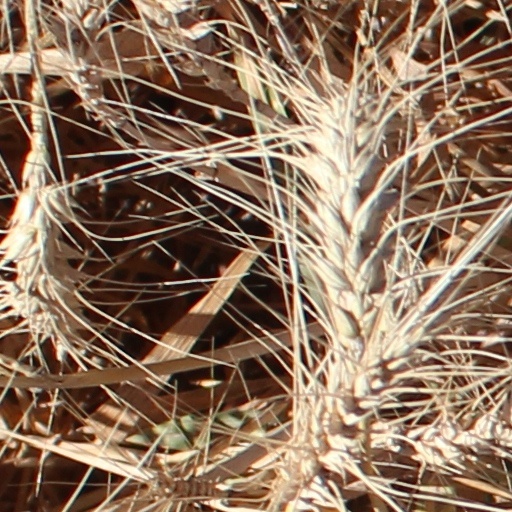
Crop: wheat